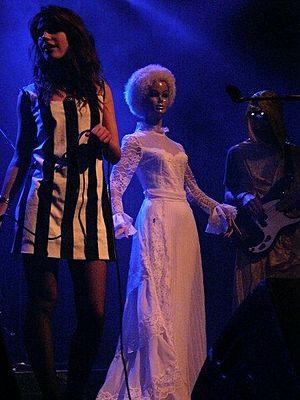
Concert de Giallo Queens à Turin en 2007.
Giallo Queens est un groupe britannique des années 1970 qui s'est reformé en 2007 et qui mélange rock, musique expérimentale et mise en scène théâtrale shock rock.